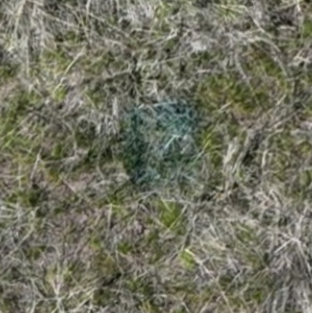
Month: may
Dye color: blue
Dye concentration: high